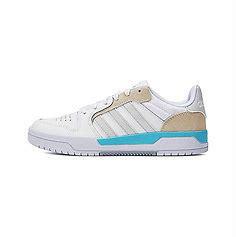
Brand: adidas
Model: NEO Entrap Skate